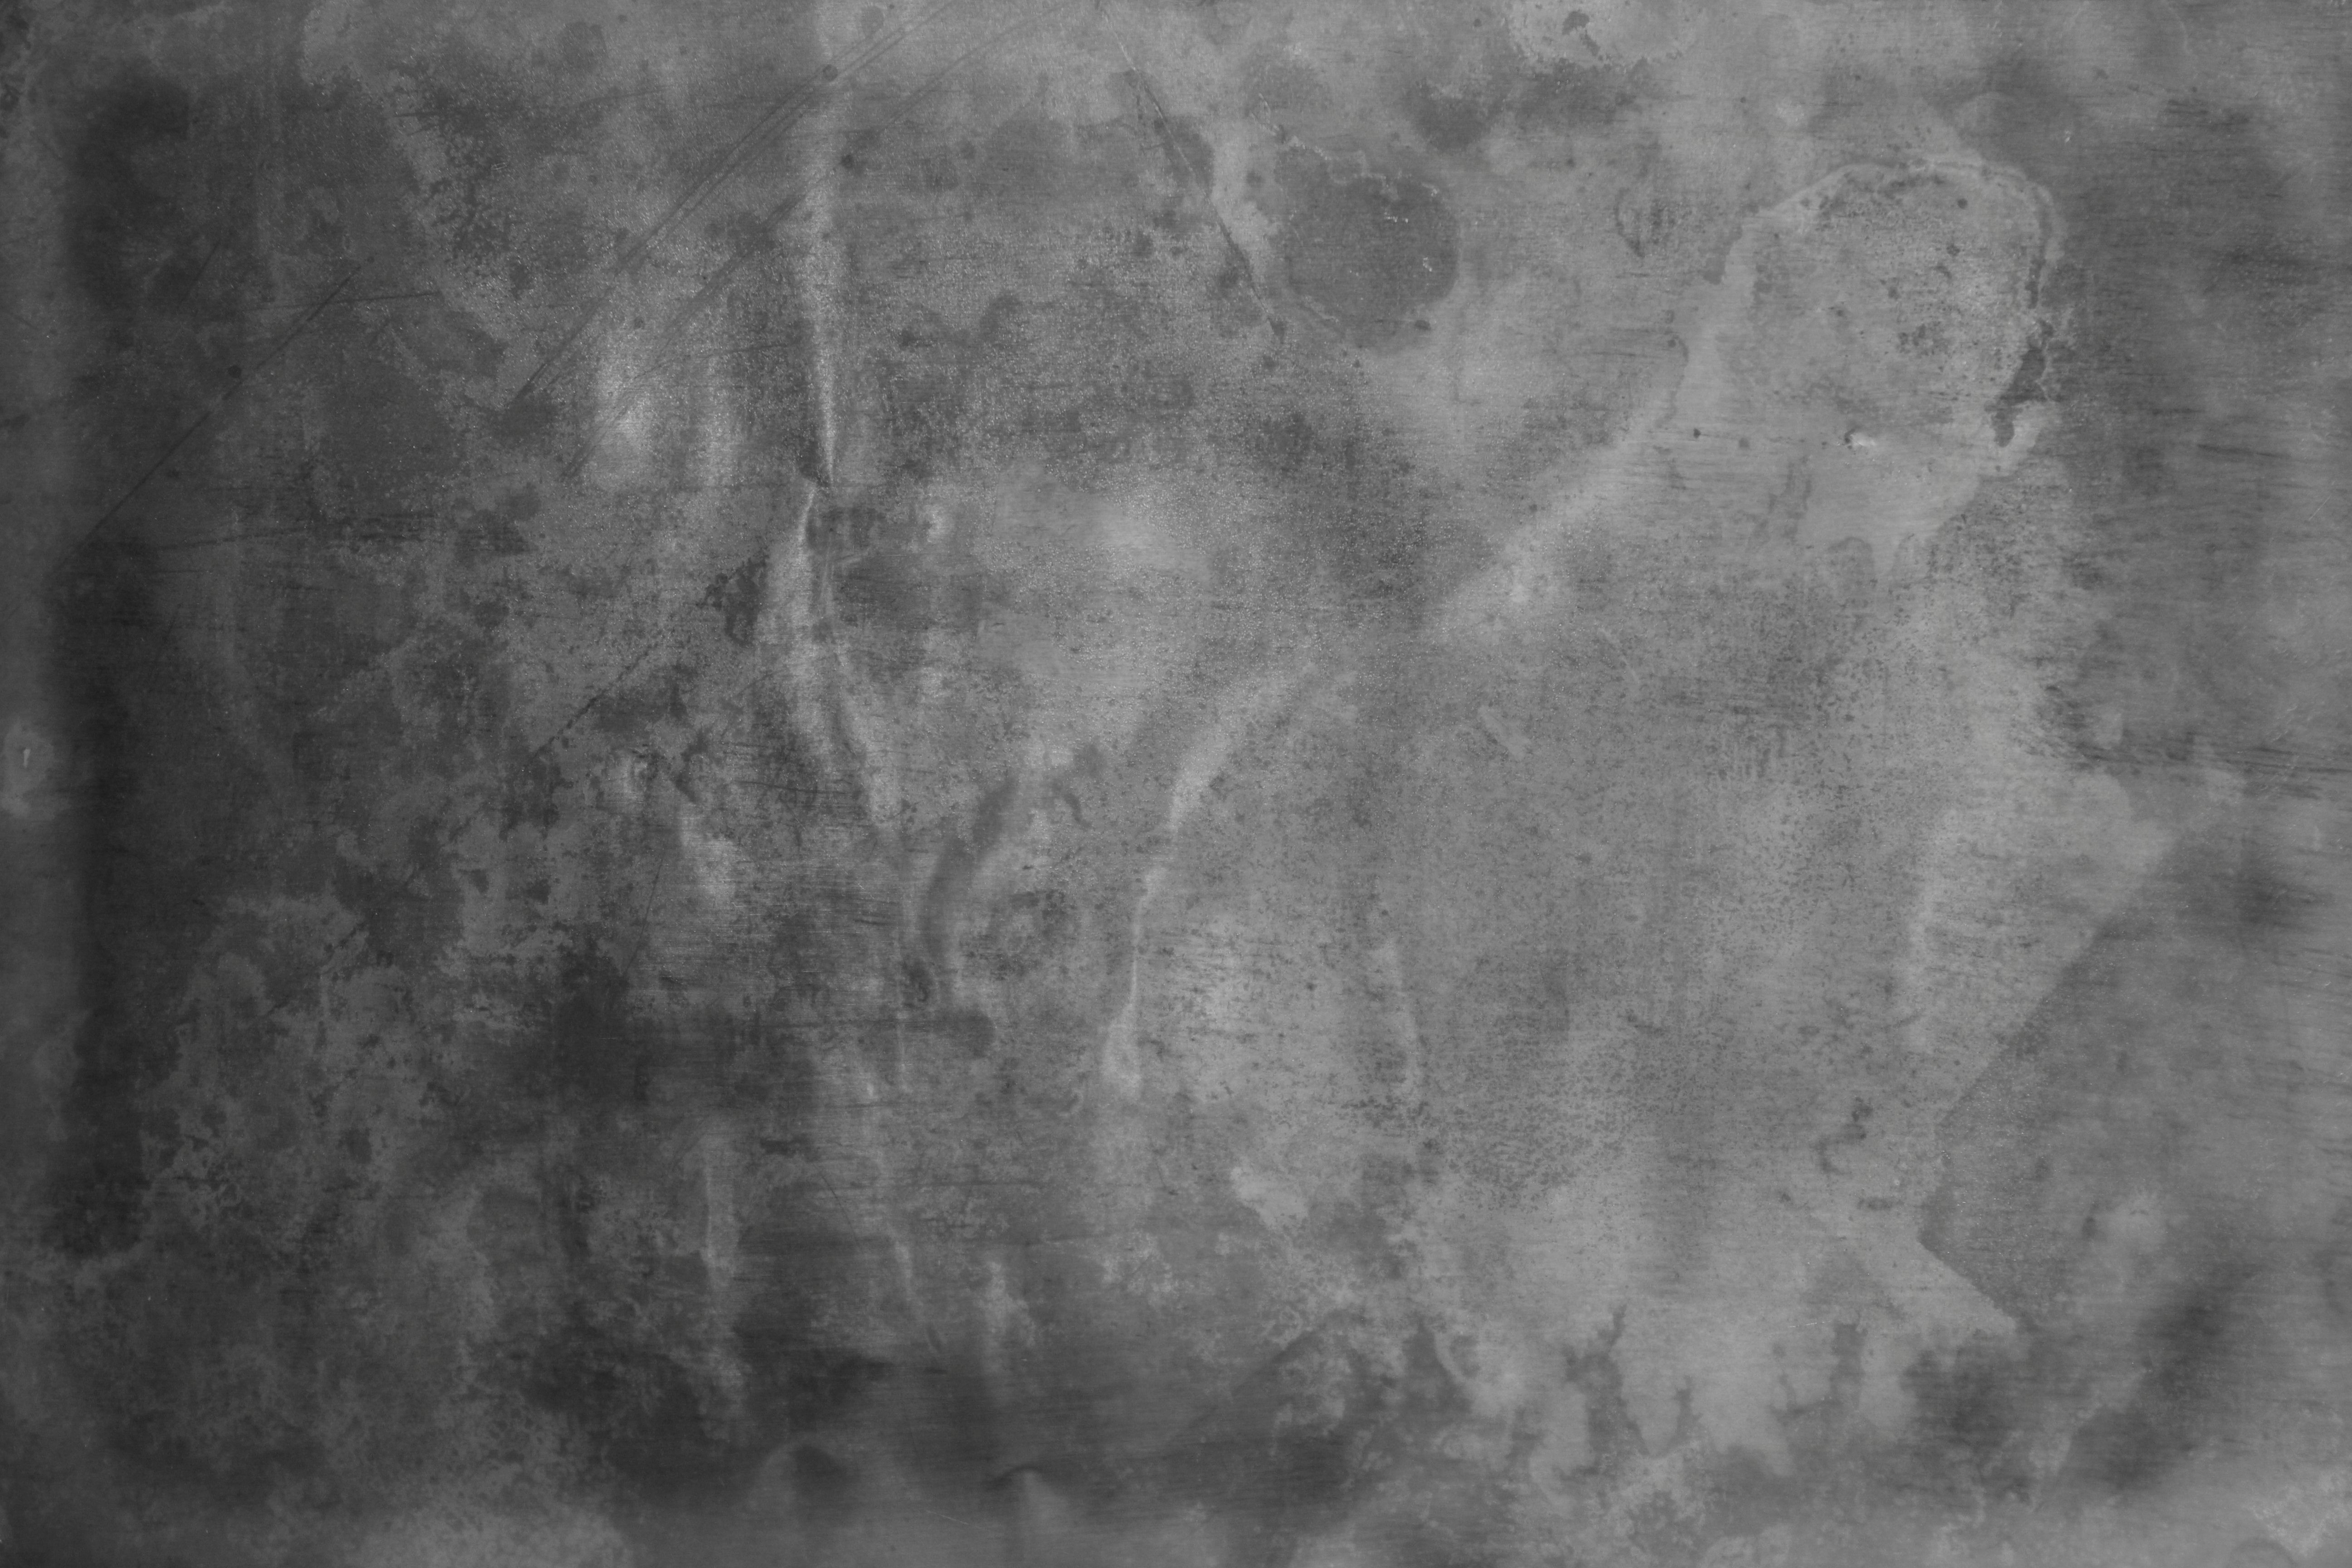
black and white, white, texture, wall, grunge, black, monochrome, free, sketch, drawing, monochrome photography